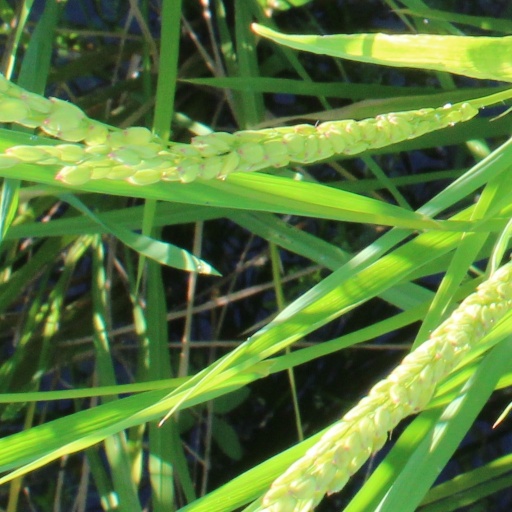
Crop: rice